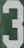
Number: 3